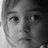
Emotion: sad